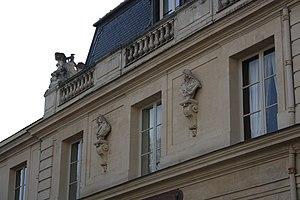
Hôtel de Noailles situé 10 et 11 rue d'Alsace à Saint-Germain-en-Laye en France. This building is inscrit au titre des Monuments Historiques. It is indexed in the Base Mérimée, a database of architectural heritage maintained by the French Ministry of Culture,
Saint-Germain-en-Laye [lɛ] est une commune française située à 19 km à l'ouest de Paris dans le département des Yvelines en région Île-de-France.